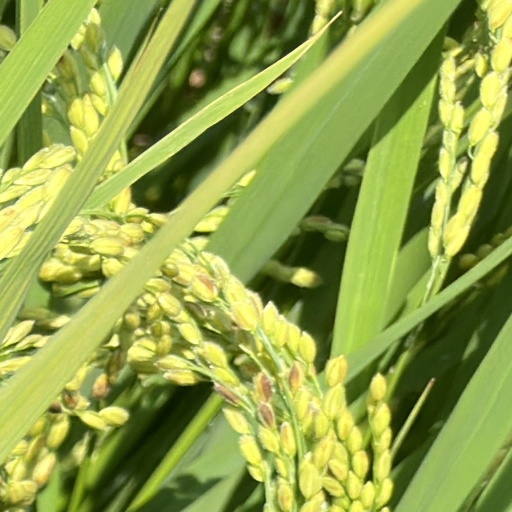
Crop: rice